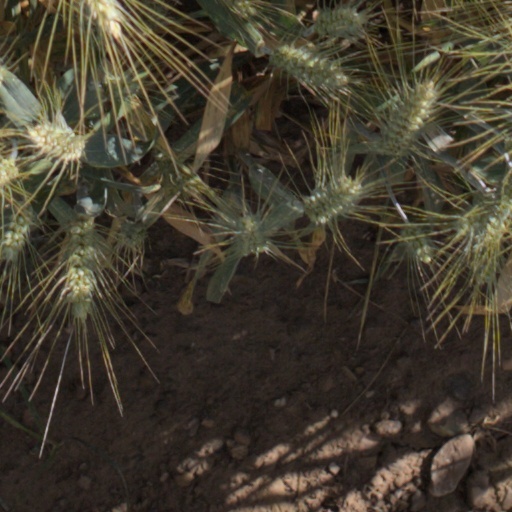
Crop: wheat